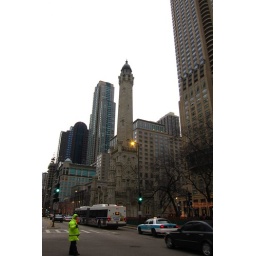
The second-oldest water tower in the US, after the Louisville Water Tower in Louisville, Kentucky. It survived the Great Chicago Fire in 1871.